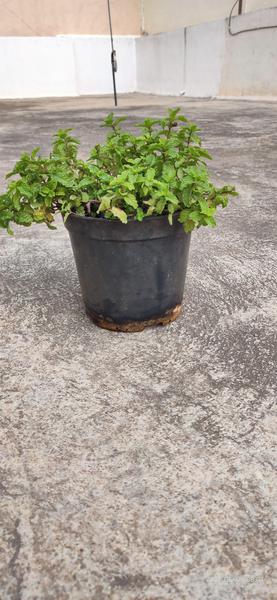
Plant: Mint